Disk pack

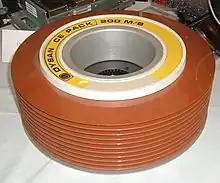
1970s vintage 200 megabyte disk pack manufactured by Dysan, with the cover removed

Disk packs and disk cartridges were early forms of removable media for computer data storage, introduced in the 1960s.